Andrée Boucher

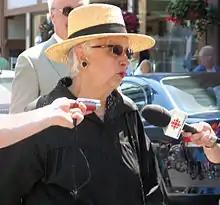

Andrée Plamondon Boucher (January 31, 1937 – August 24, 2007) was a Canadian politician from the province of Quebec. She was the mayor of Quebec City from November 19, 2005, until her death. Previously, she had been the mayor of the city of Sainte-Foy, formerly a suburb of Quebec City, from 1985 until 2001, when the cities of Sainte-Foy and Quebec were merged. She was the first woman to become leader of a municipal political party in the province of Quebec.